Romeo and Juliet (1916 Fox film)

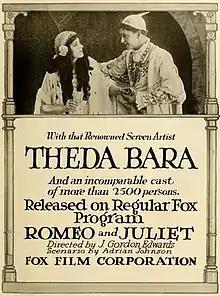
Film poster

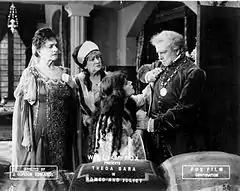
Bara (center, seated) in a scene from the film

Romeo and Juliet is a 1916 American silent romantic drama film directed by J. Gordon Edwards and starring Theda Bara. The film was based on Shakespeare's "Romeo and Juliet" and was produced by the Fox Film Corporation. The film was shot at the Fox Studio in Fort Lee, New Jersey, and is now considered to be lost.